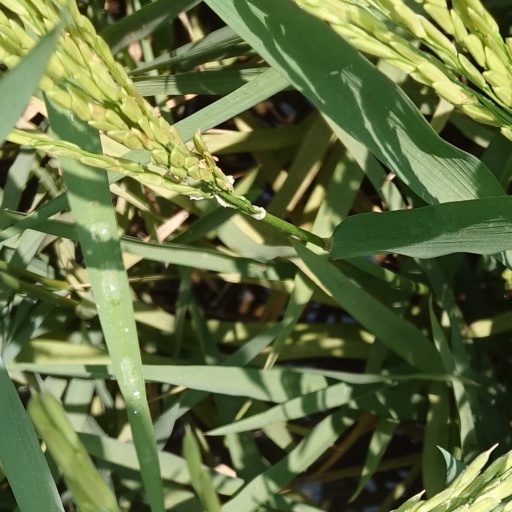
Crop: rice